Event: Nepal Earthquake
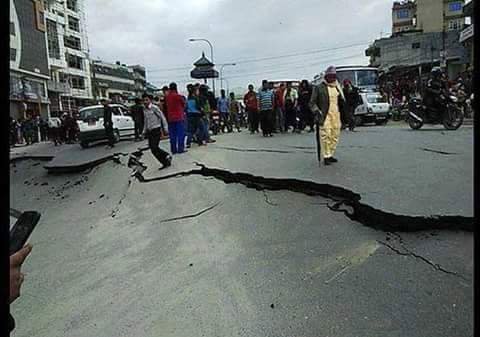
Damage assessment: damage